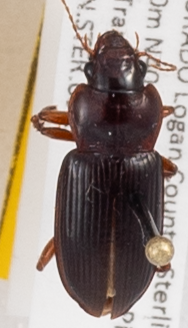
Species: Amara carinata
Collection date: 2014-07-08
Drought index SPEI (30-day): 0.568
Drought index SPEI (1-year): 0.646
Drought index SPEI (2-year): -0.968